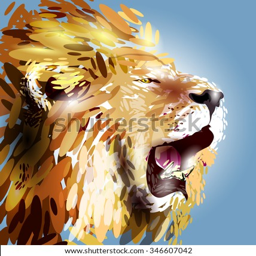
vector illustration of a lion 's head